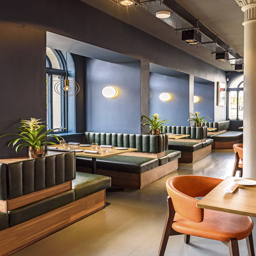
etch - inside the restaurant